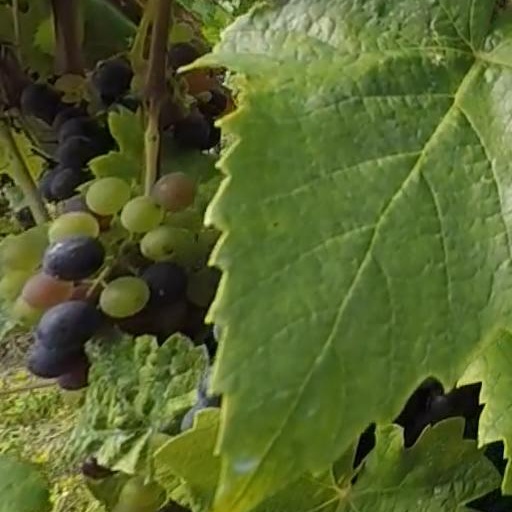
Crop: grape